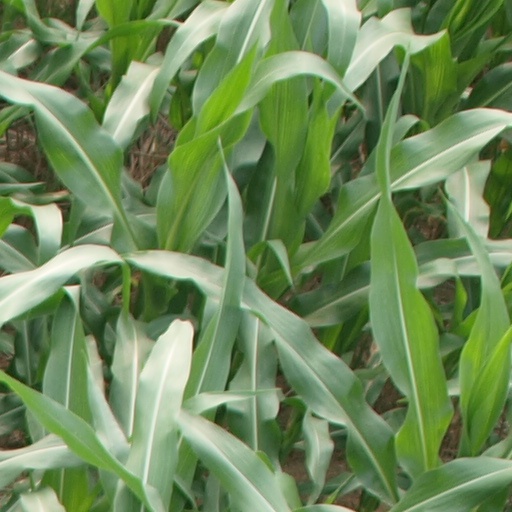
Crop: maize; corn